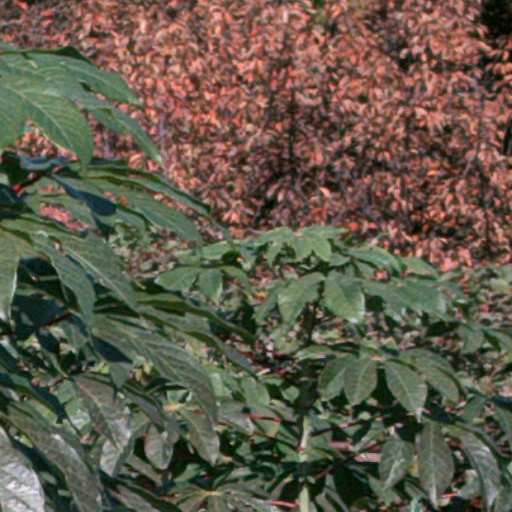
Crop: cassava